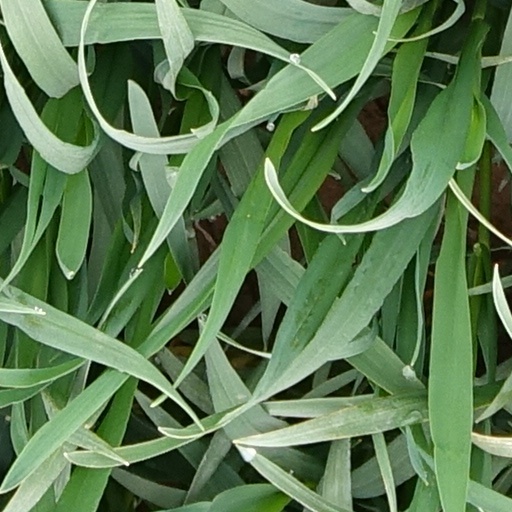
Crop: wheat